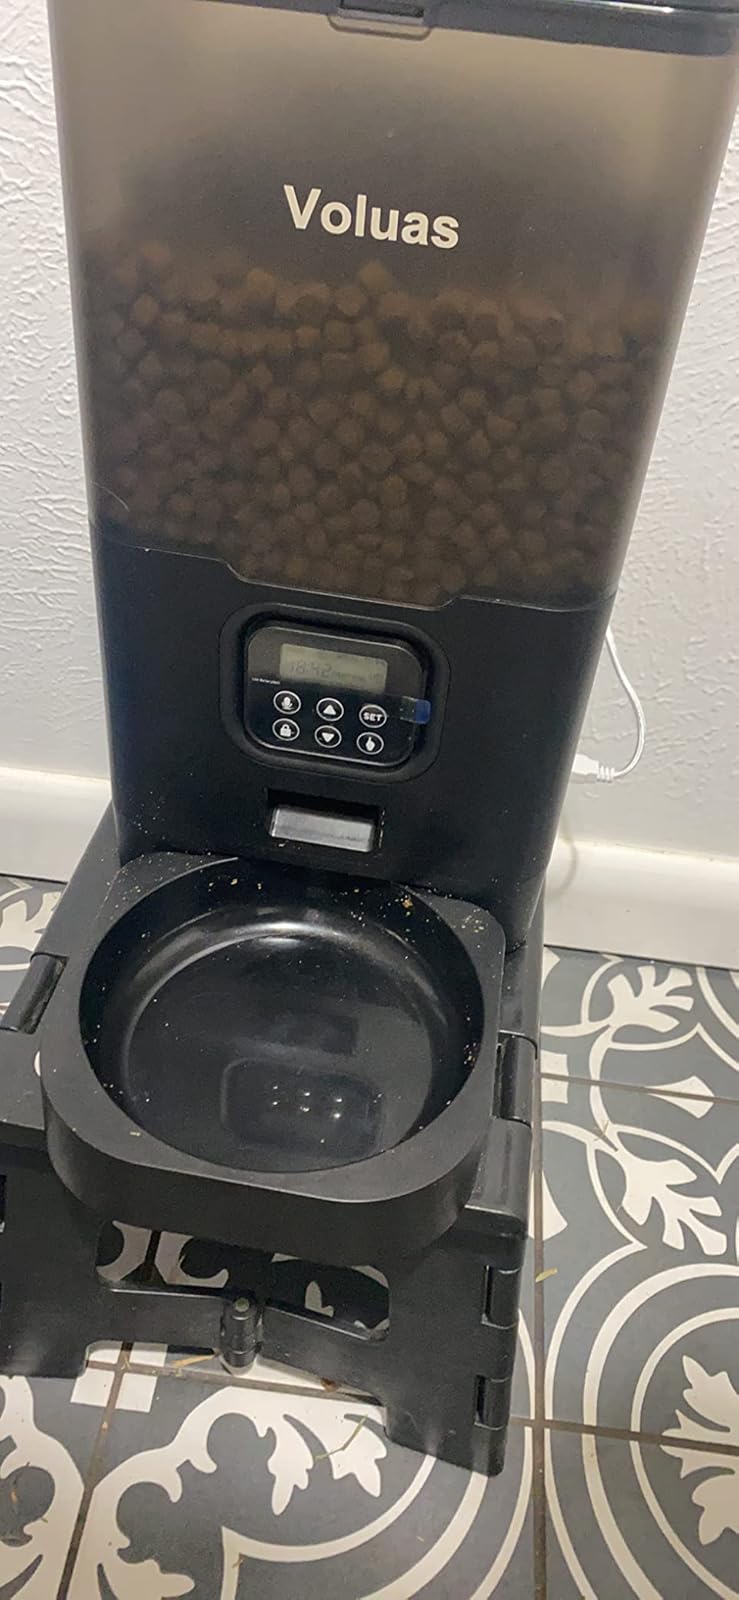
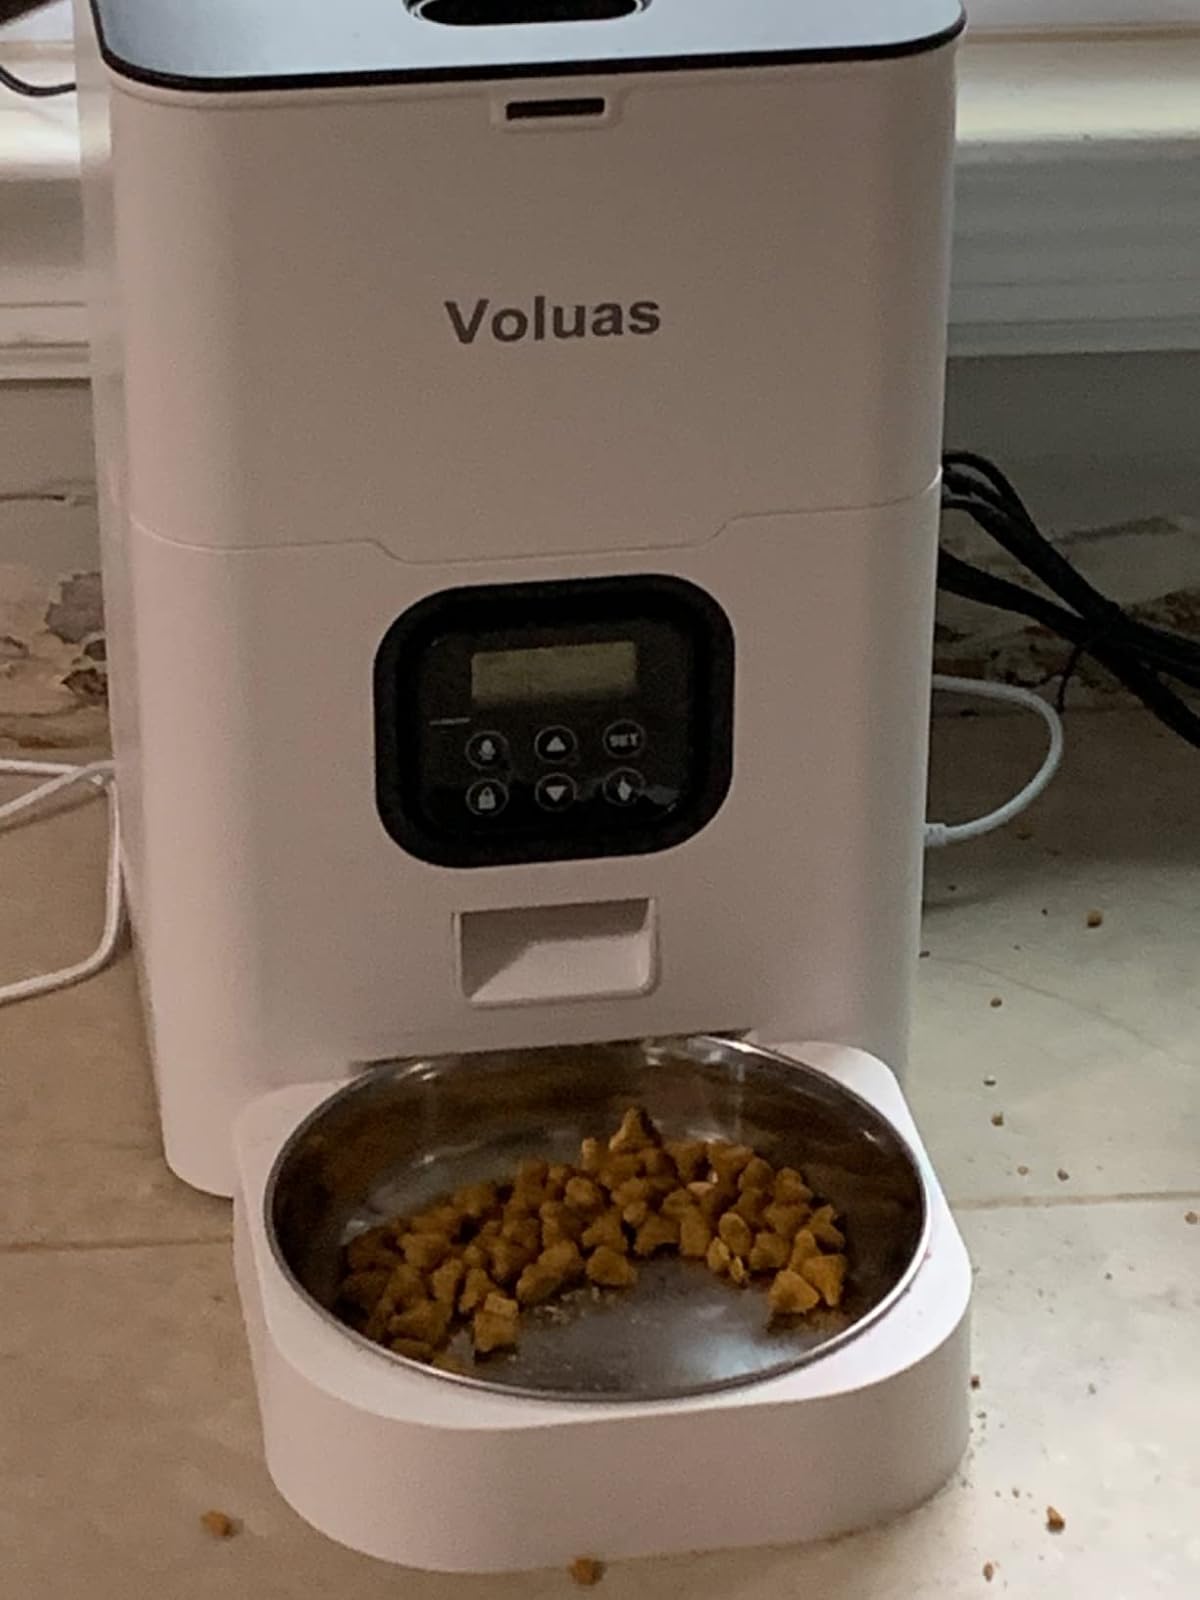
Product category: items_feeder
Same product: no